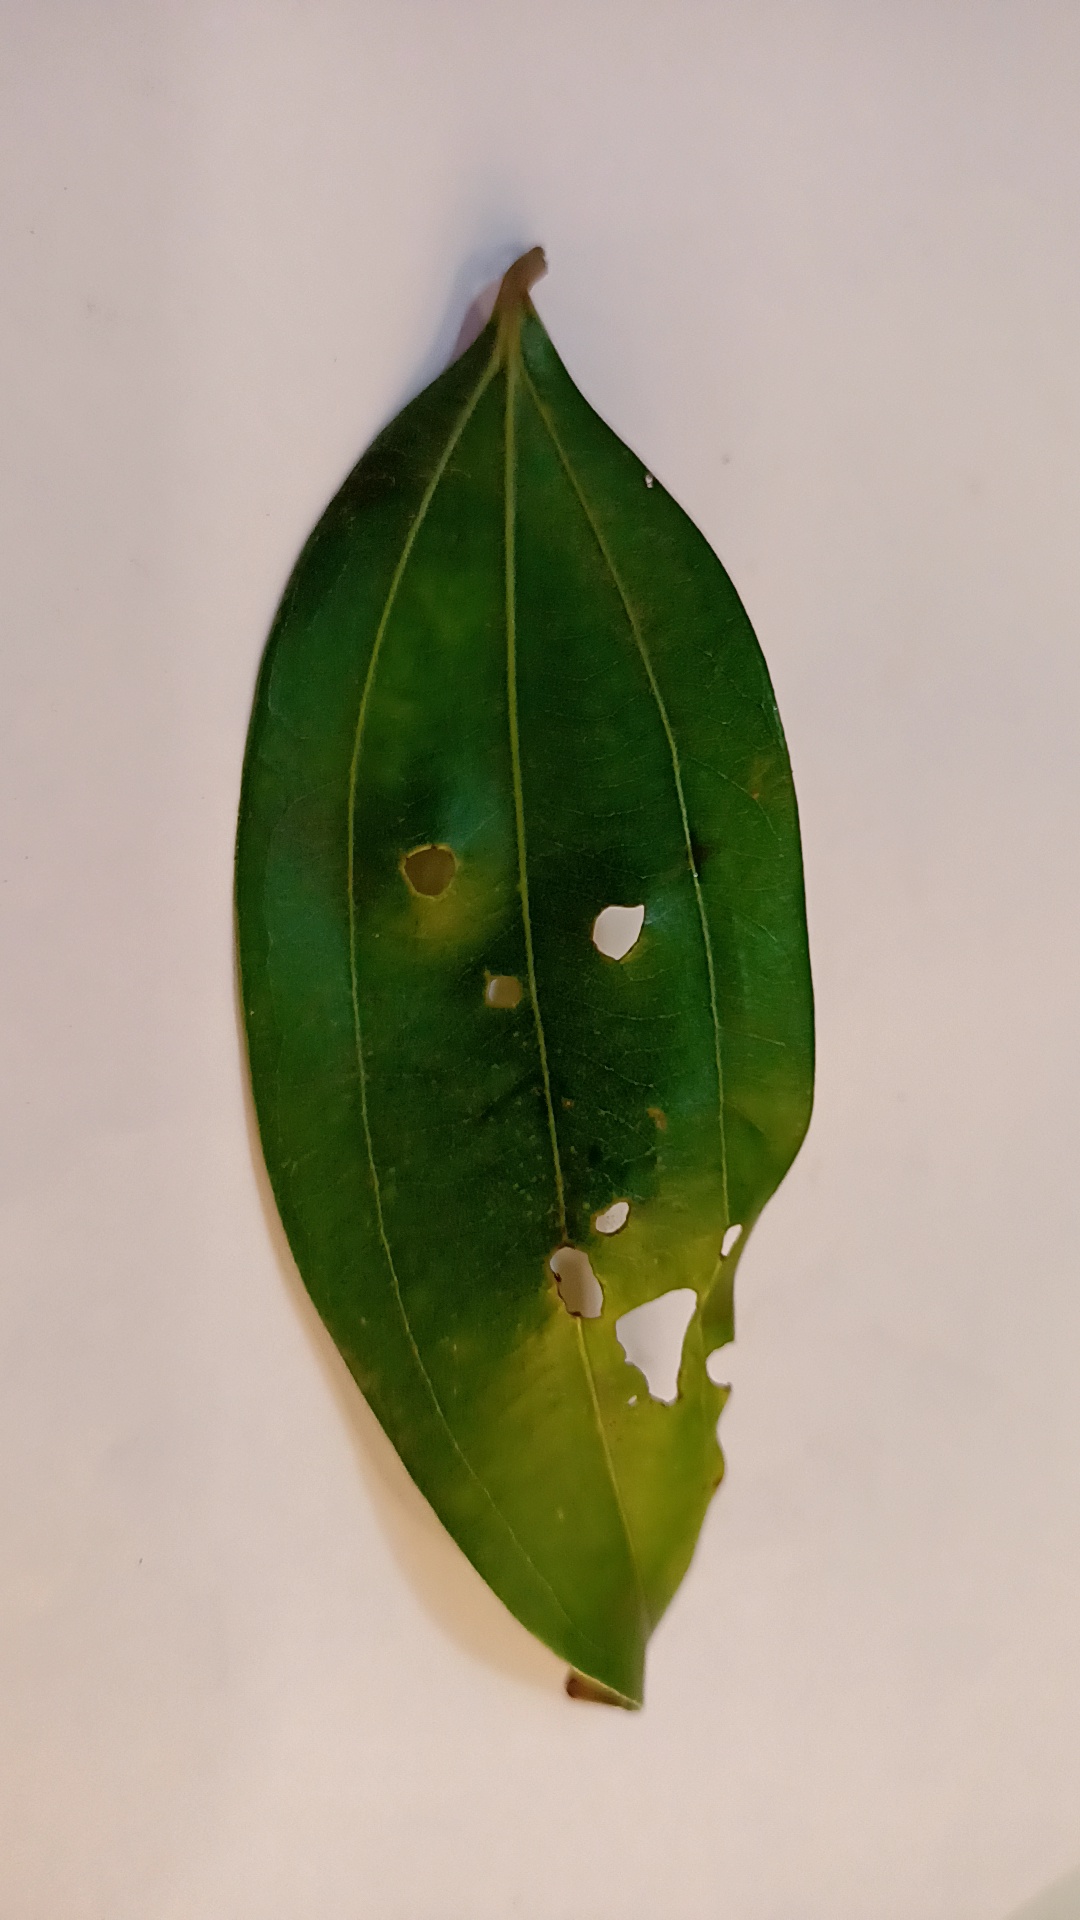
Label: Disease